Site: brandenburg
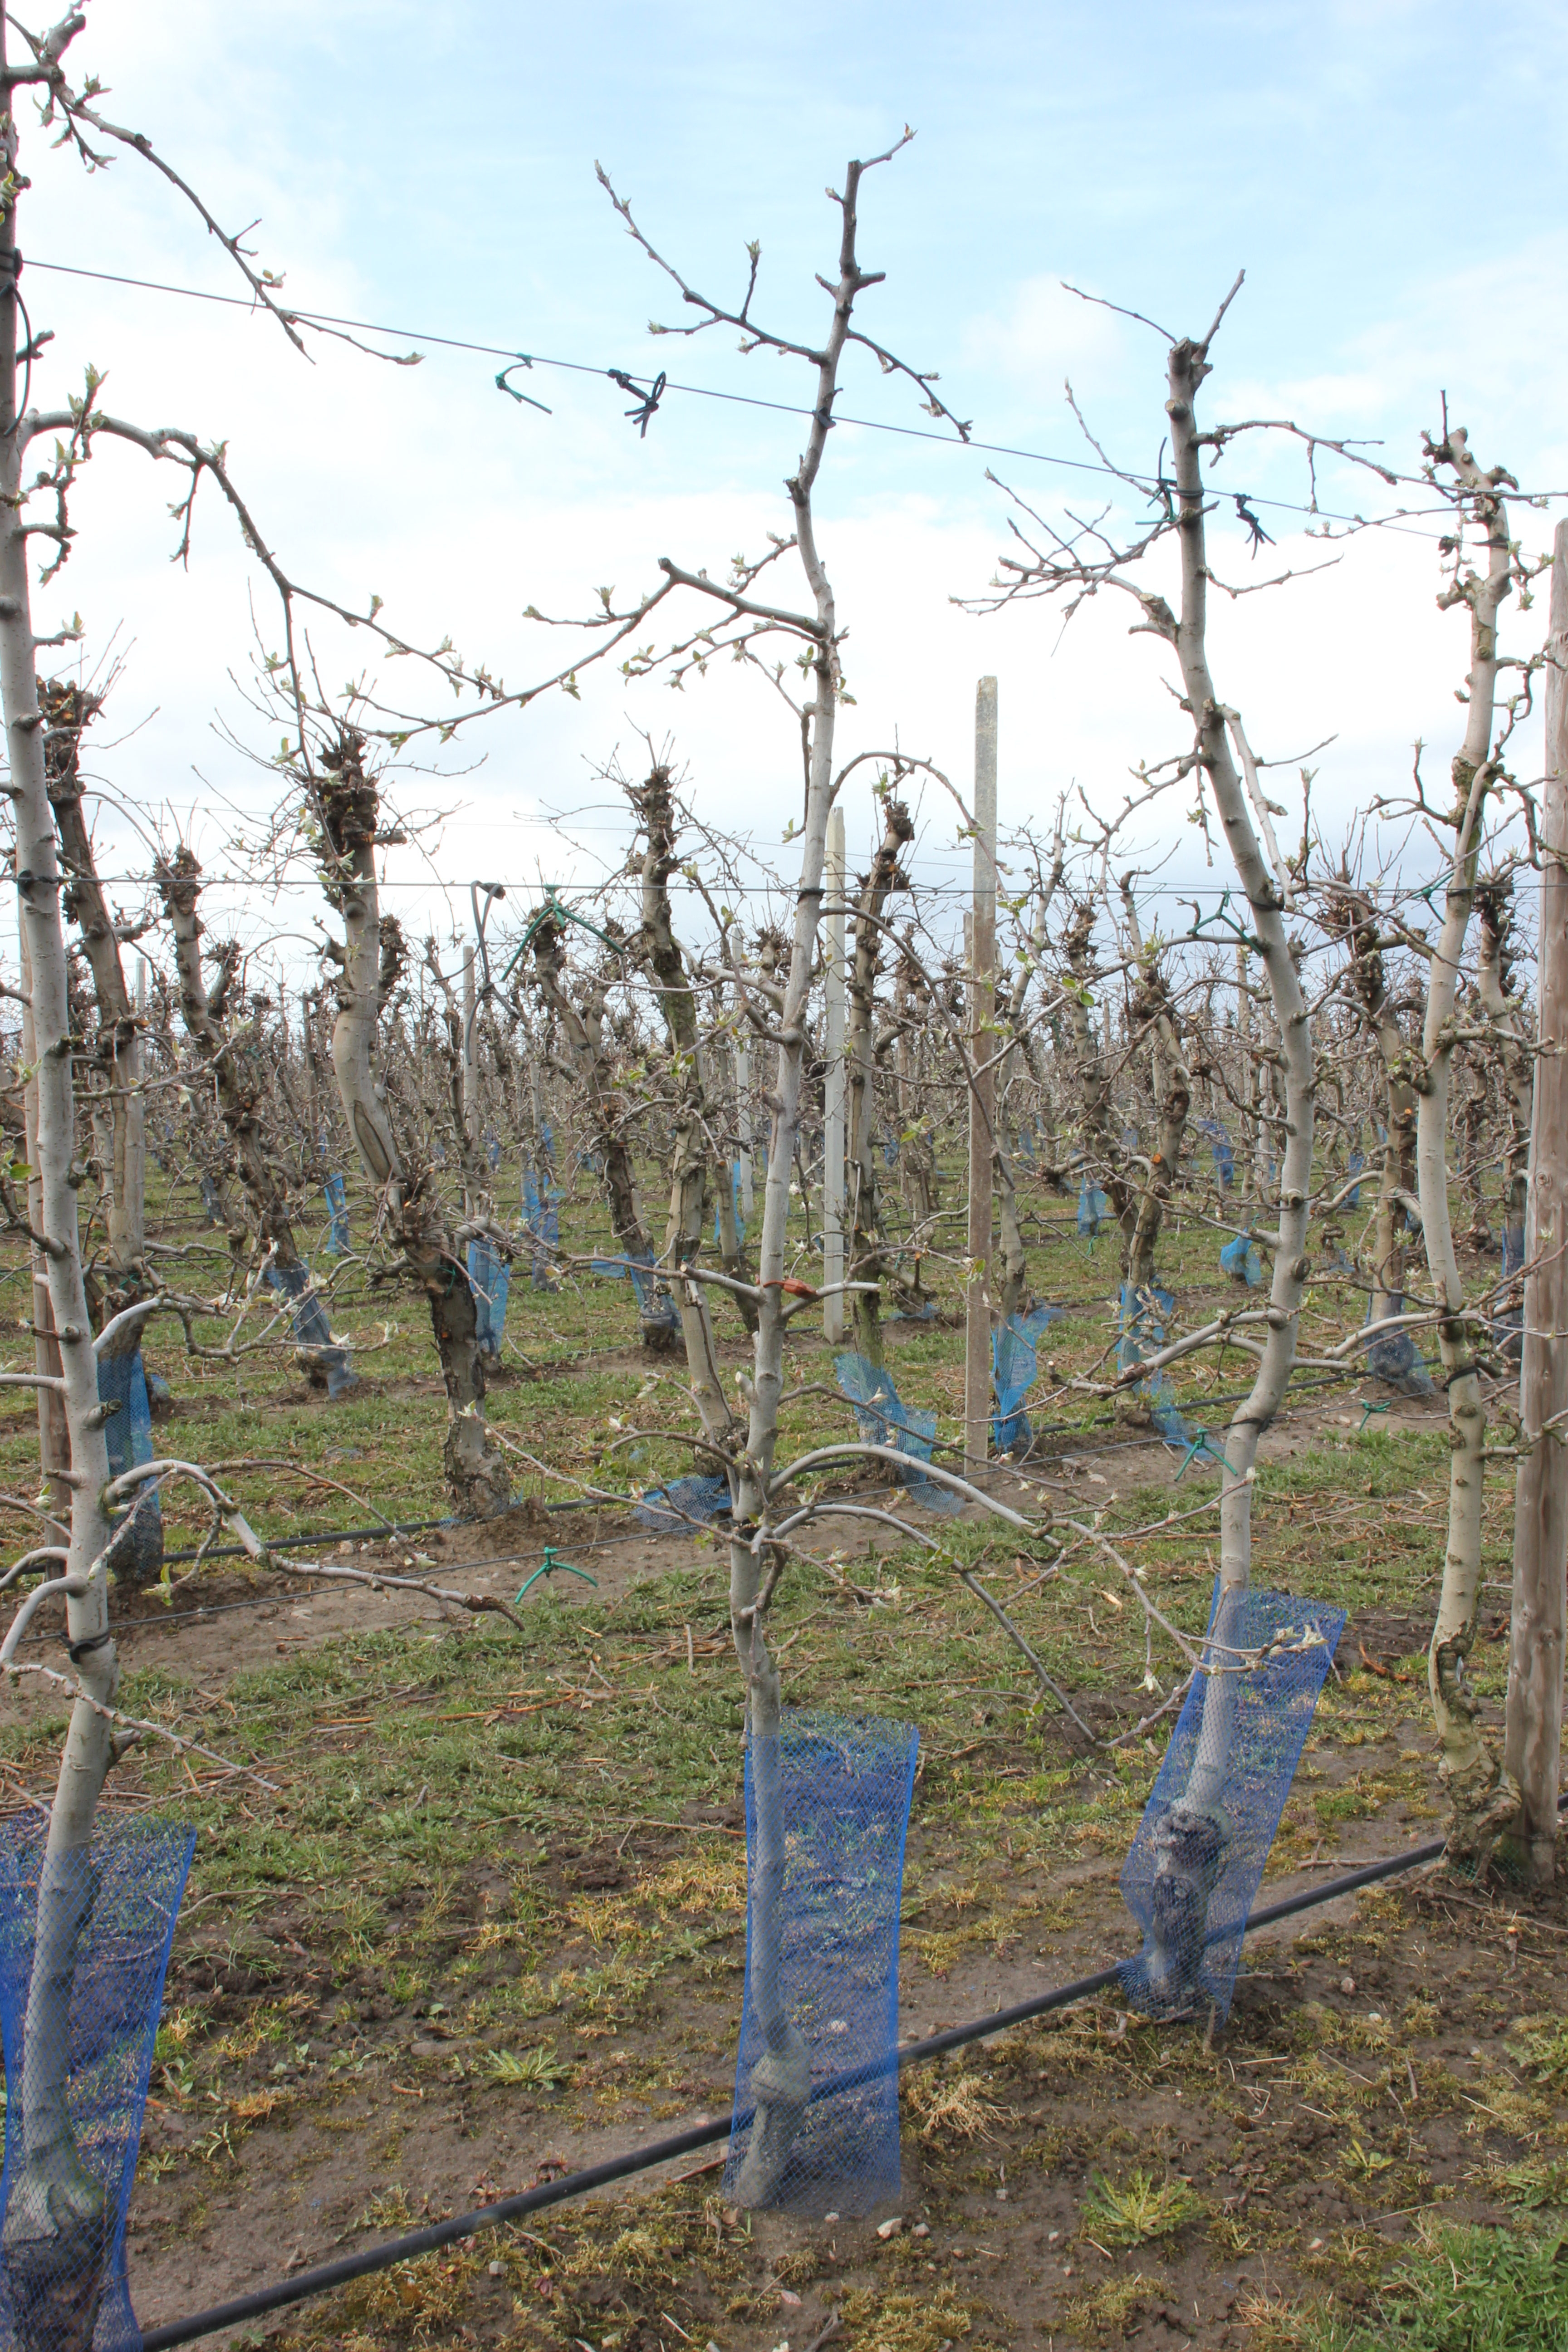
Growth stage (BBCH 55): Inflorescence emergence